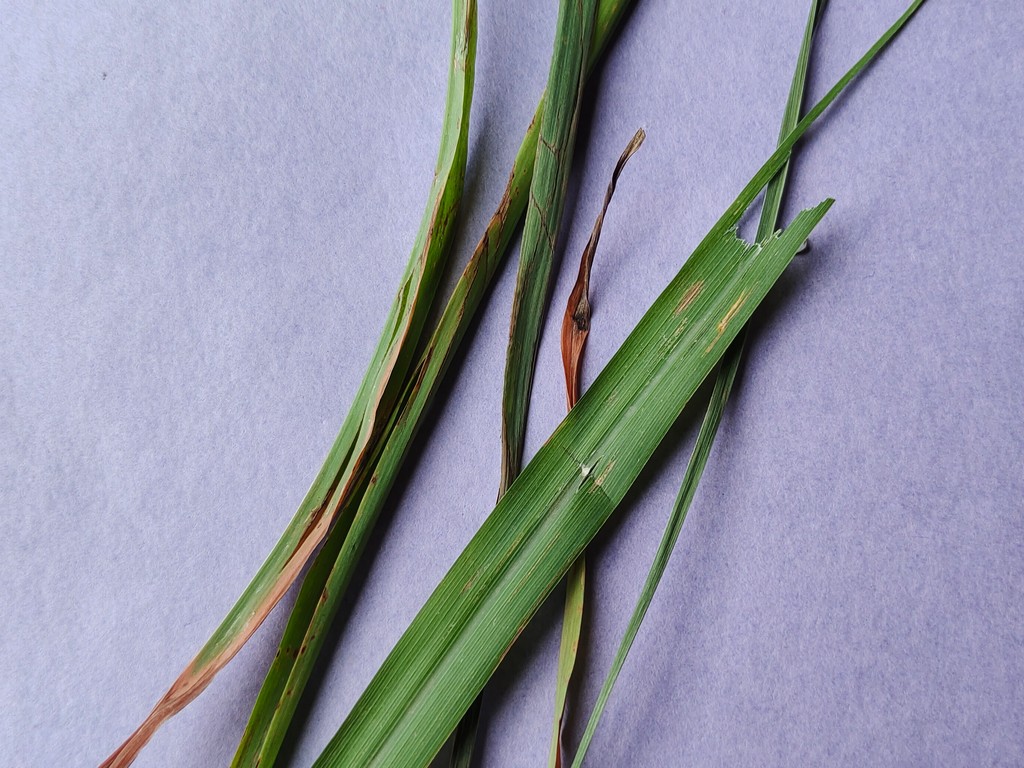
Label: Unhealthy